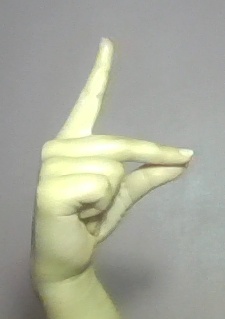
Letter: ta